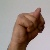
The image shows a hand gesture representing the letter 'N' in Indian Sign Language.